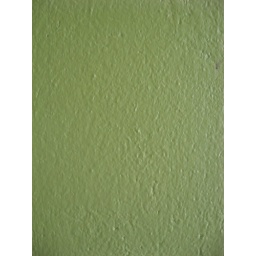
the color of the walls in the house in haiti